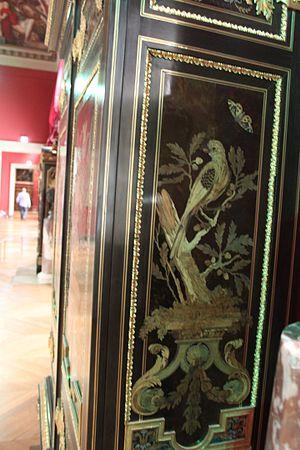
Armoire aux perroquets - vue de côté - 1680-1700 - Louvre - OA 5516
L'armoire aux perroquets est une armoire à décor de marqueterie florale réalisée par l'ébéniste André-Charles Boulle entre 1680/1690-1700 et conservée au musée du Louvre.